Question: What is the primary color of the sign on the right?
Tambaya: Menene asalin launin allon shaidar dake gefen dama?
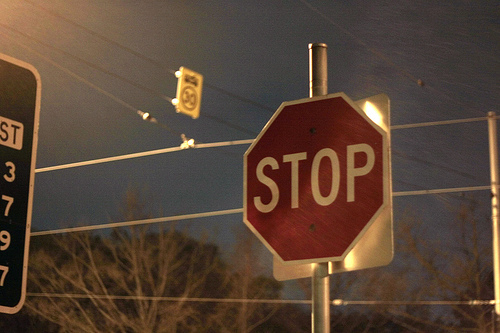
Answer: Red.
Amsa: Ja.